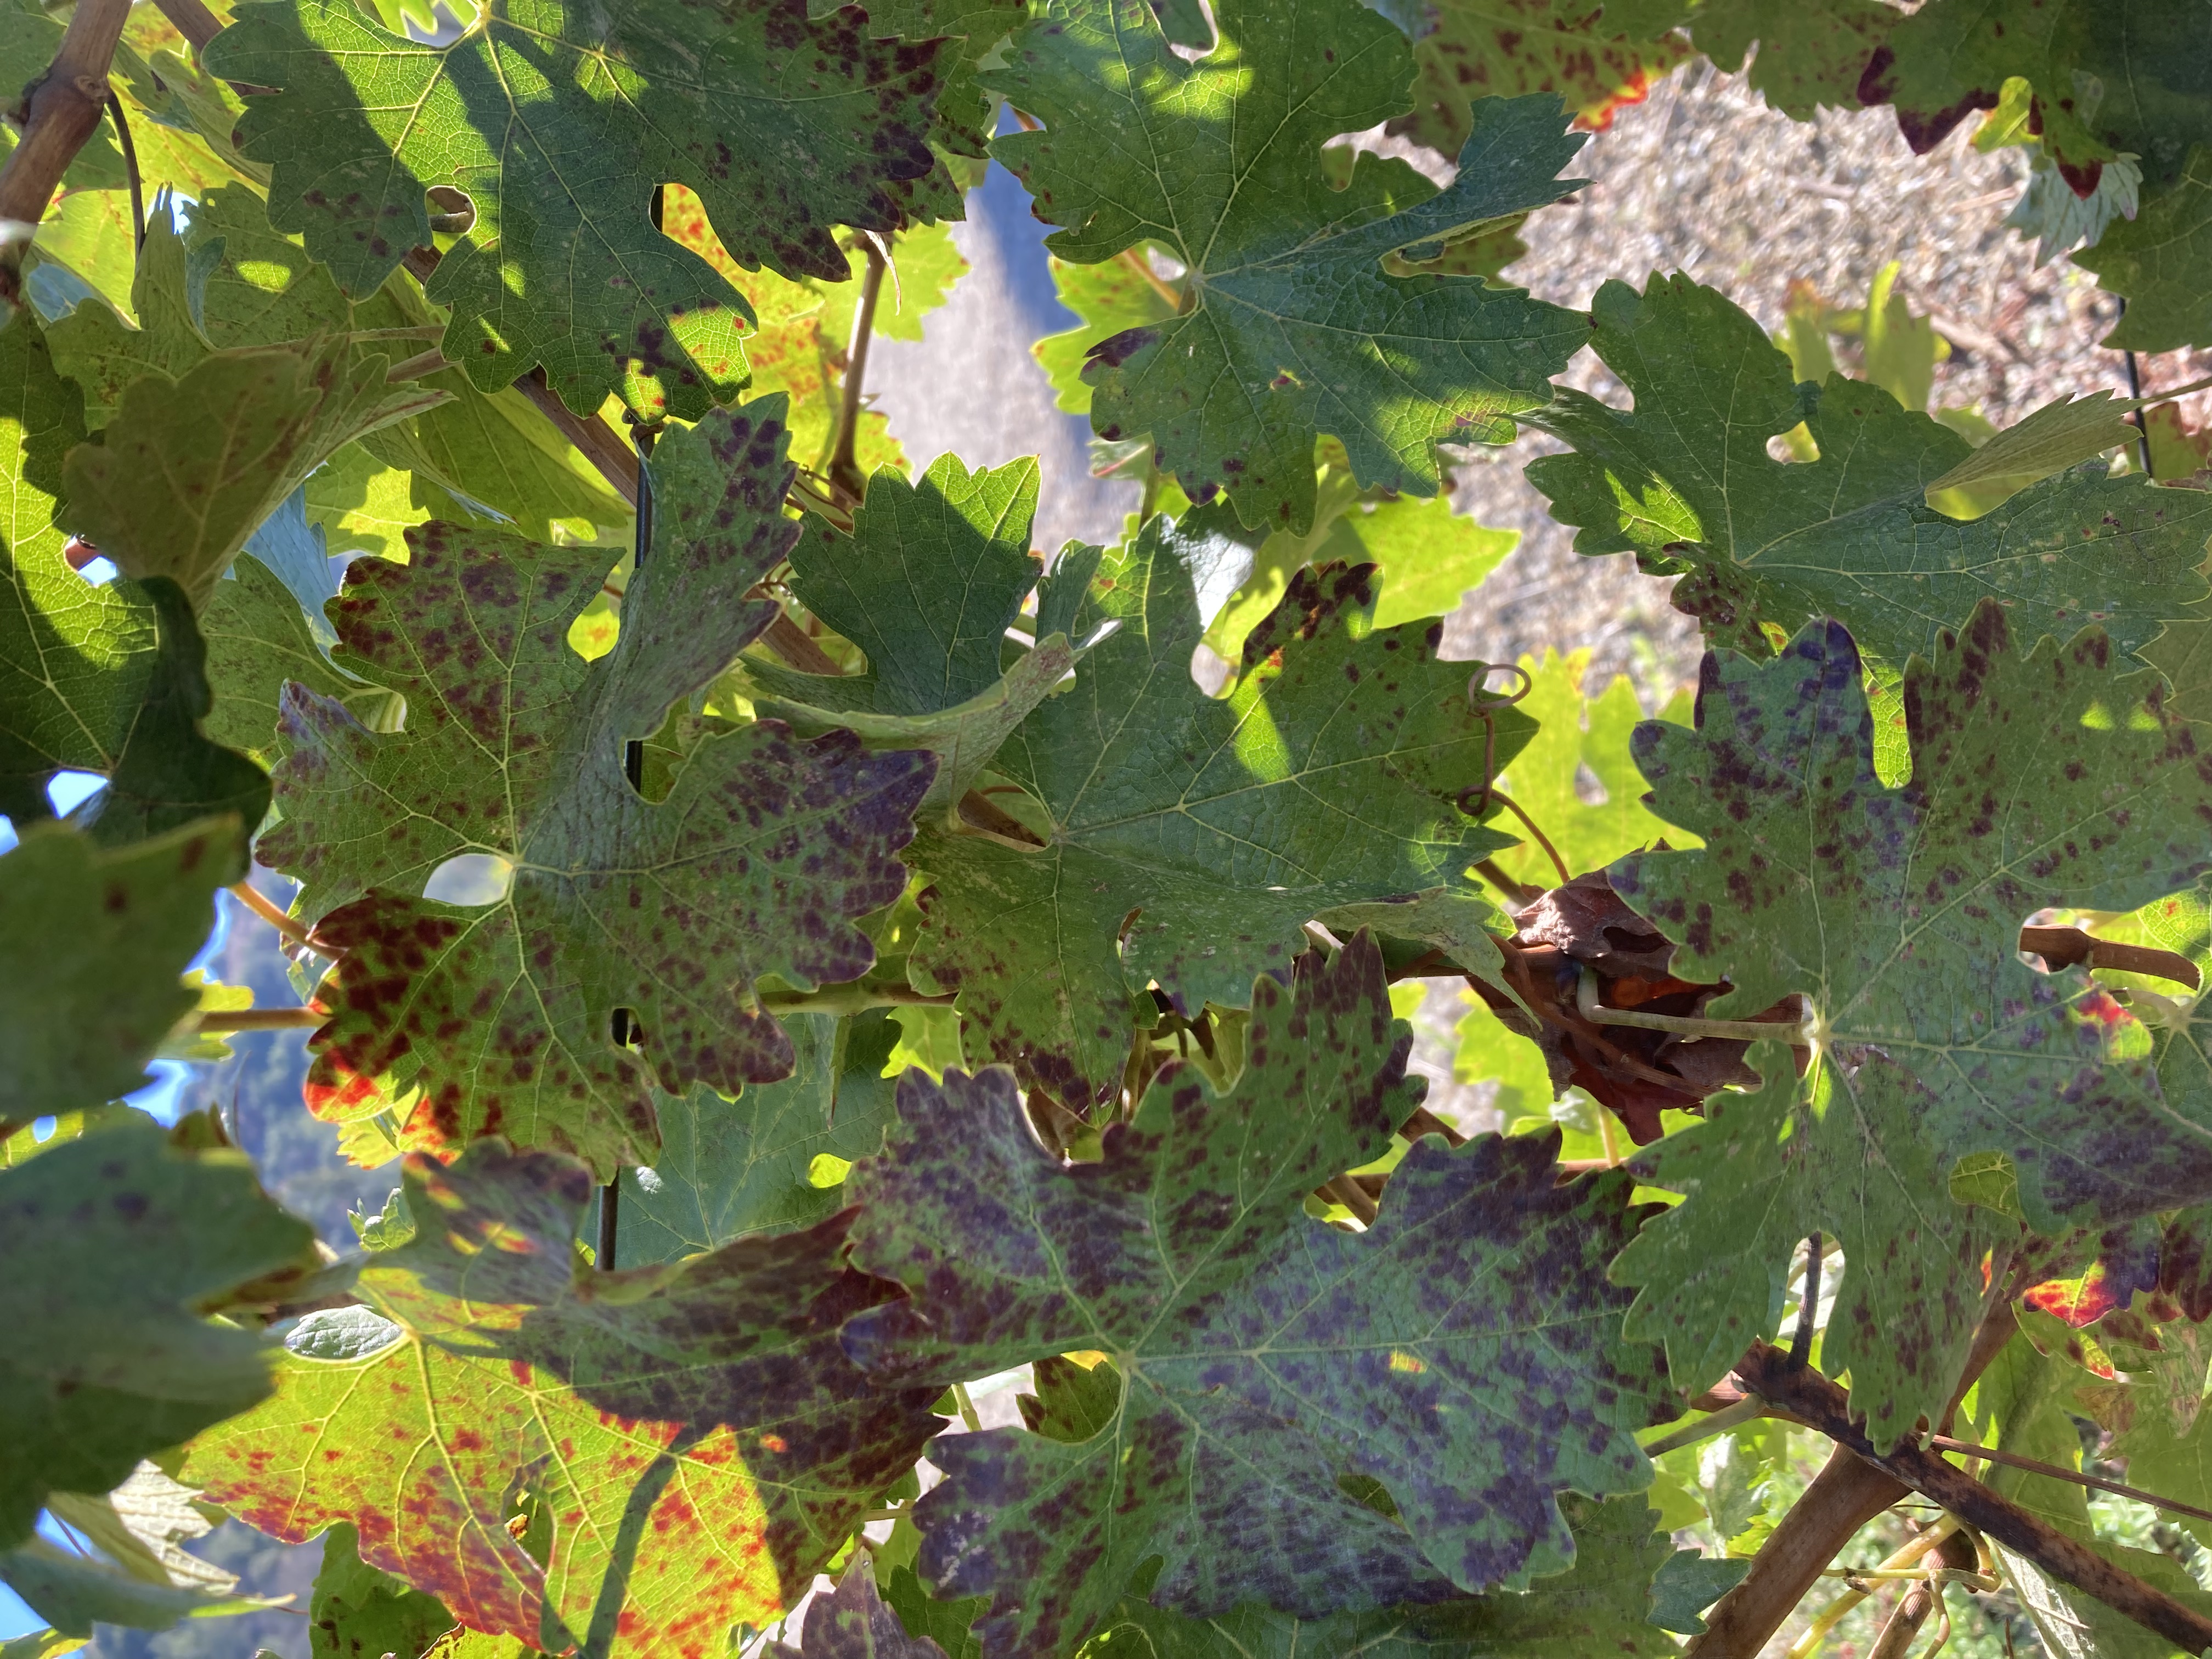
Label: Leafroll 3